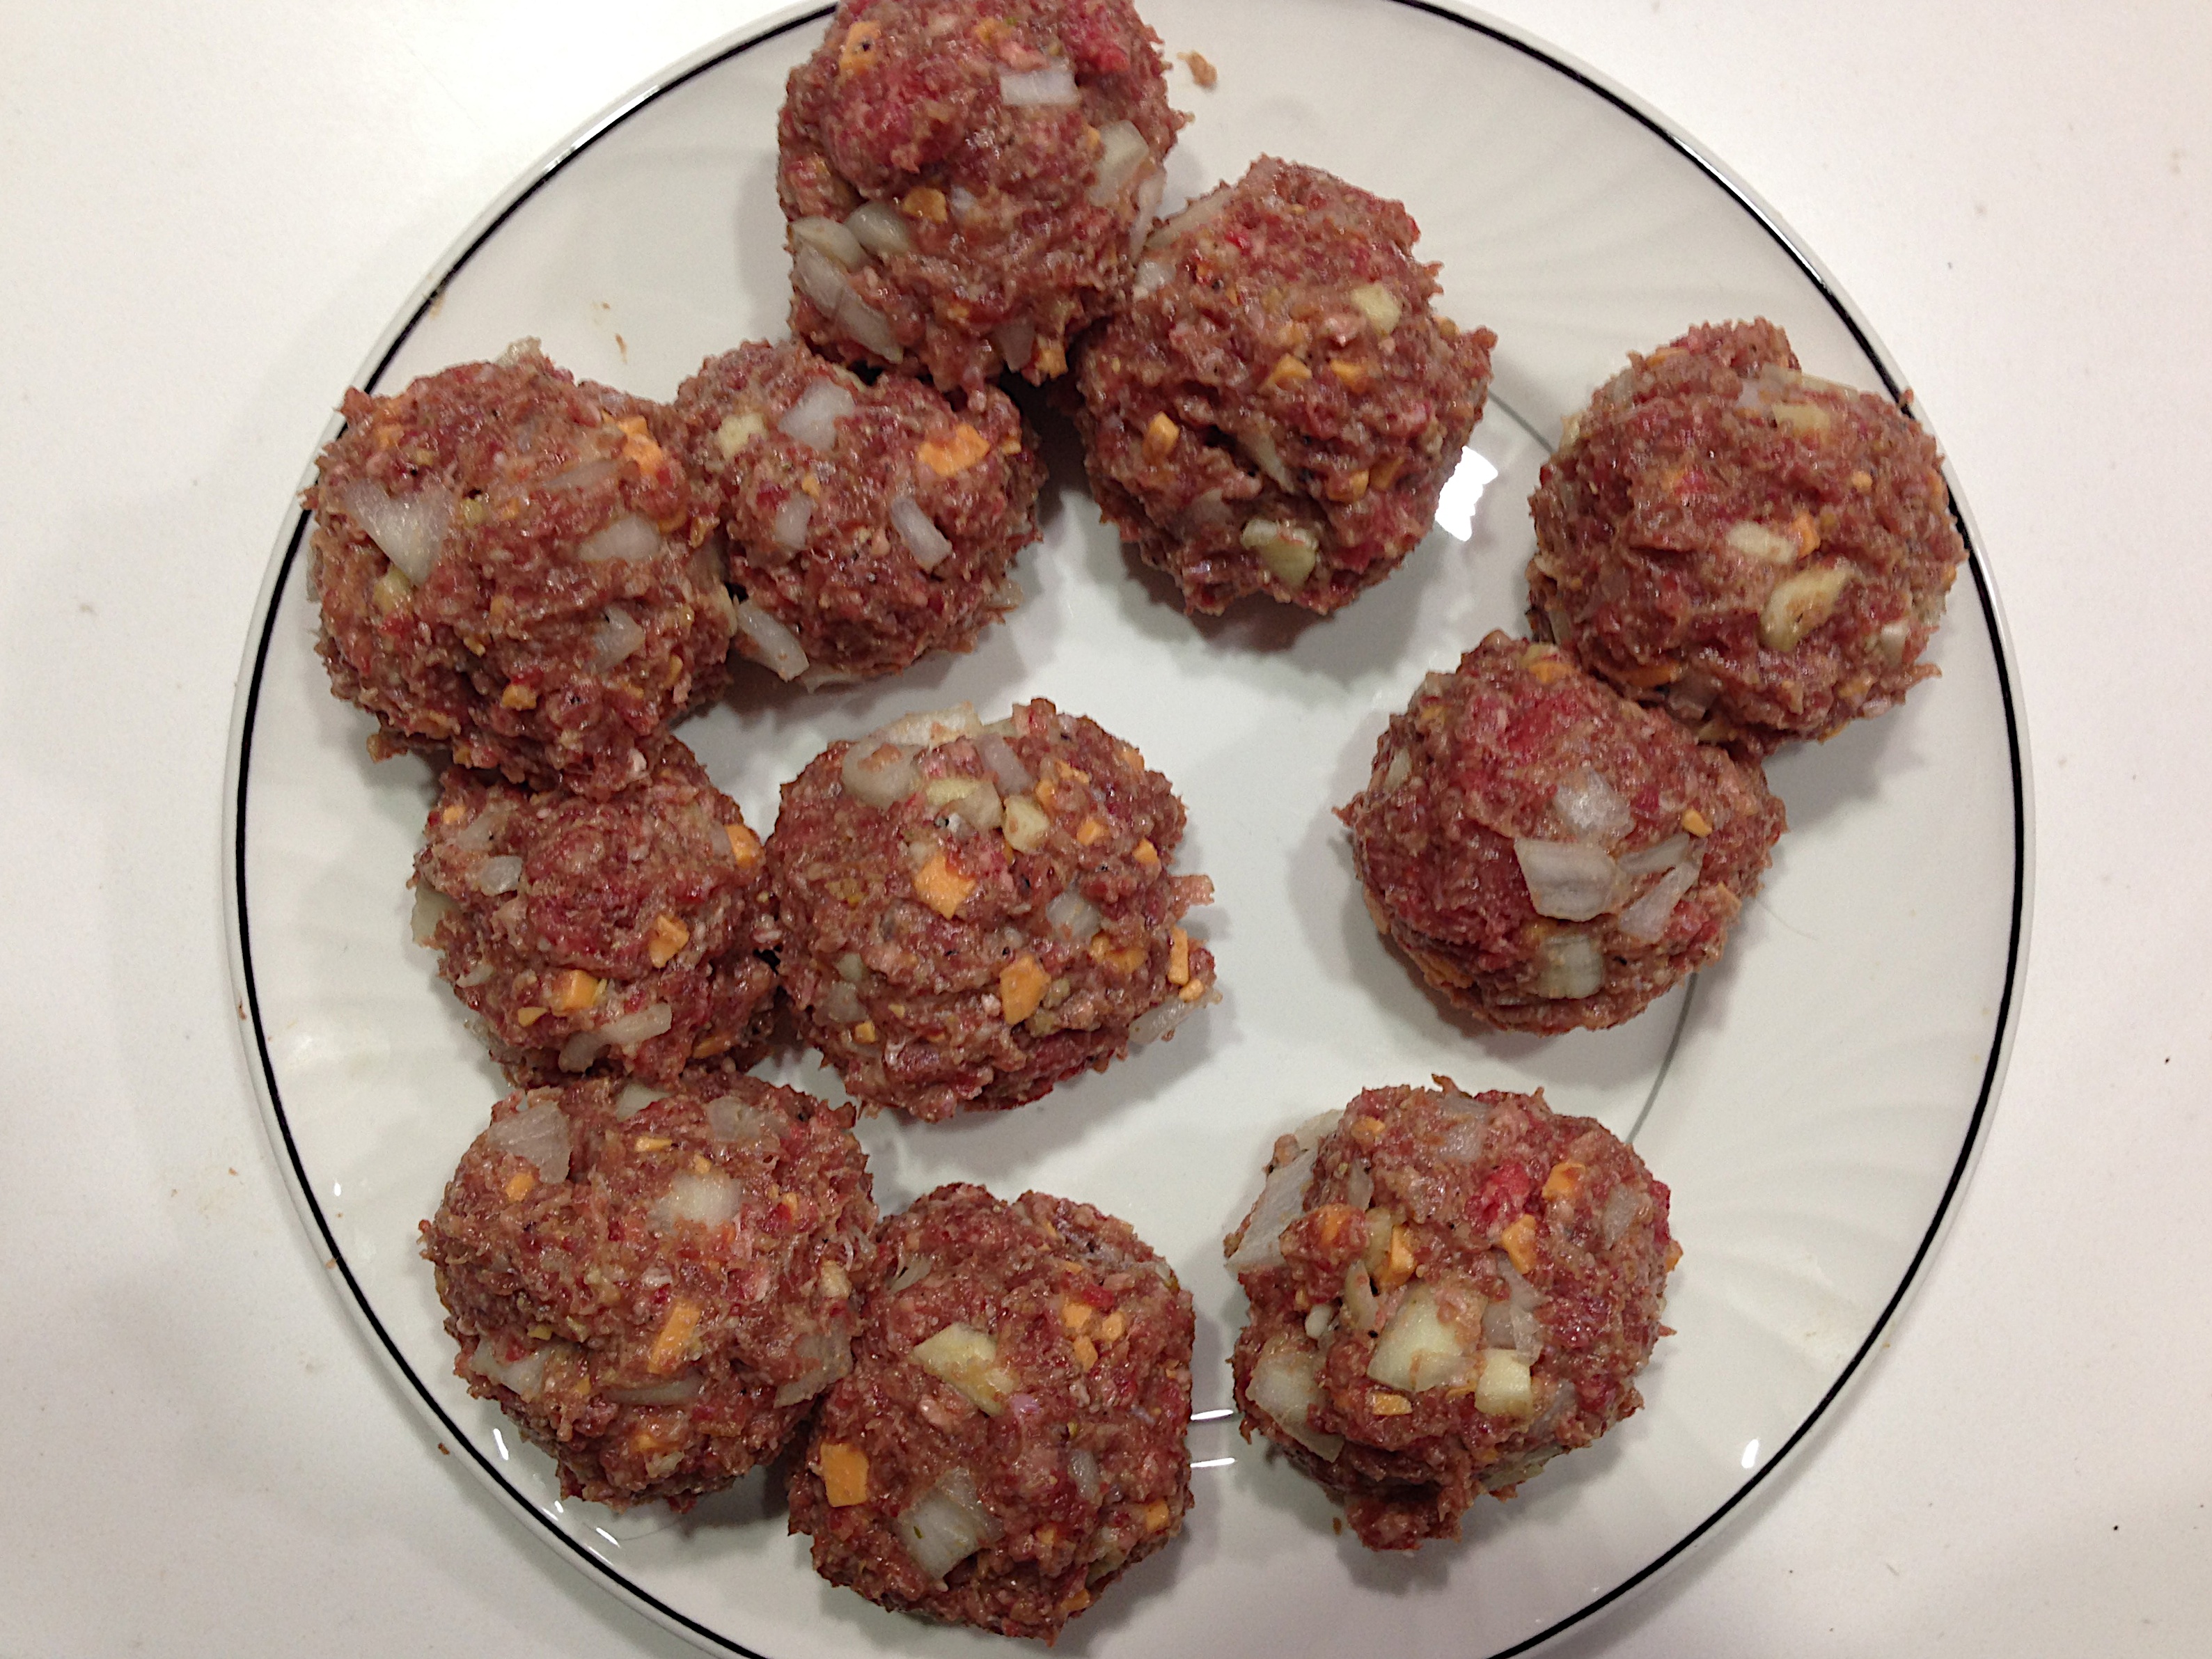
dish, food, cooking, produce, meat, cuisine, meatballs, kebab, mediterranean food, meatball, grilled food, fried food, animal source foods, frikadeller